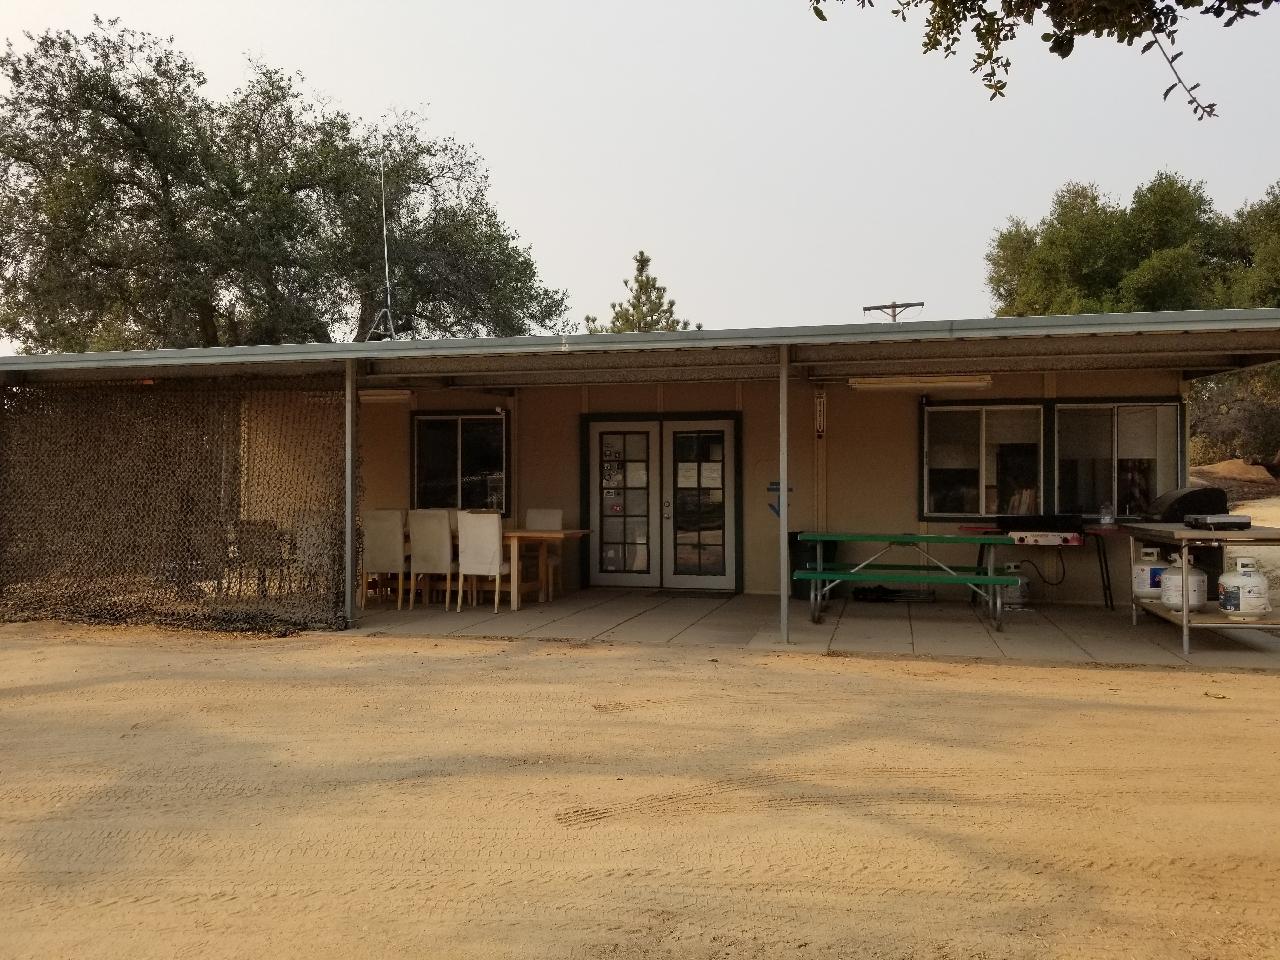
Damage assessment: no_damage